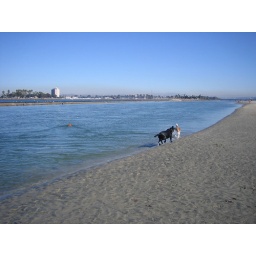
The three at the dog beach in San Diego - Apple is swimming out for the ball